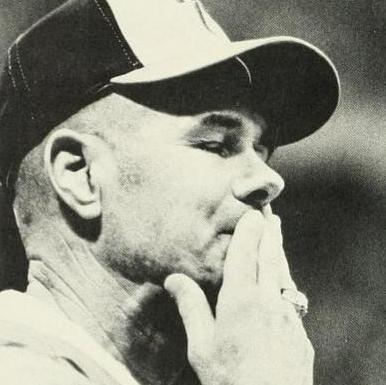
Age: 50